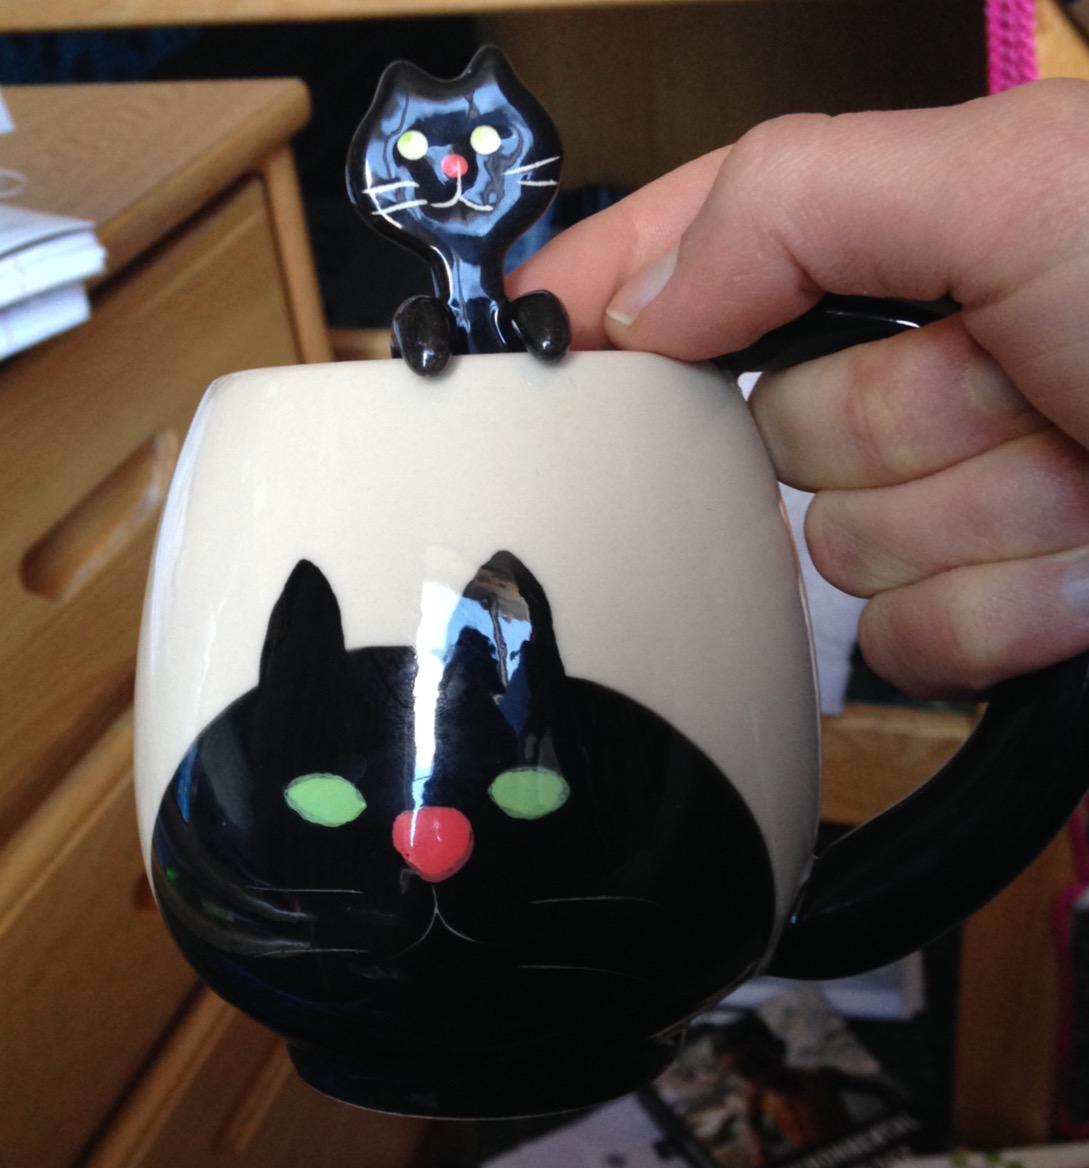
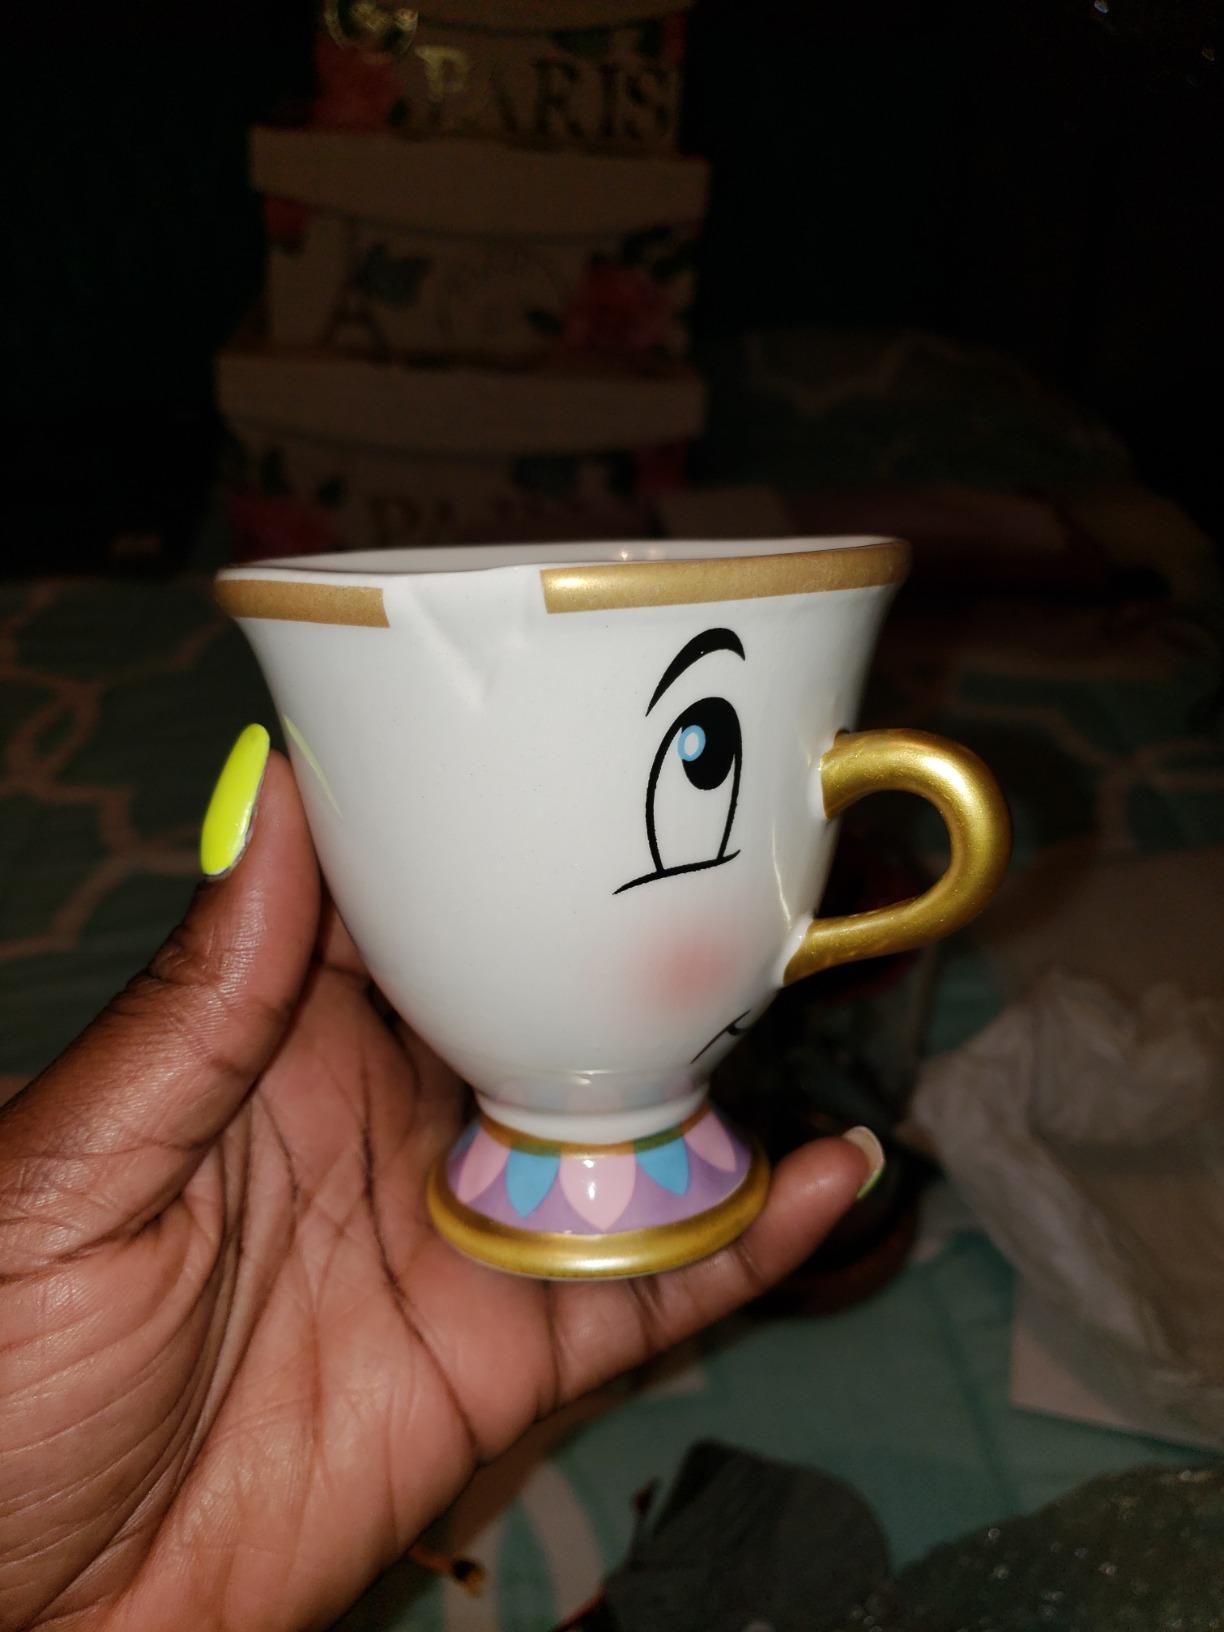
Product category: items_mug
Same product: no